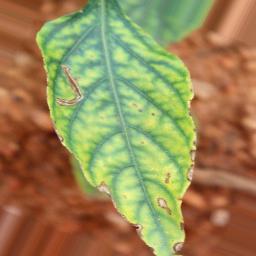
Label: nutritional